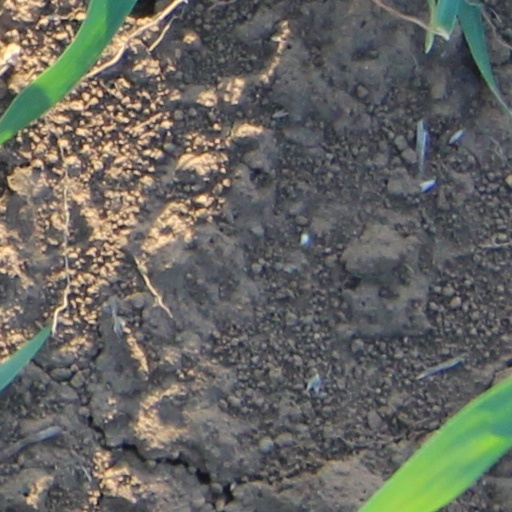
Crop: wheat